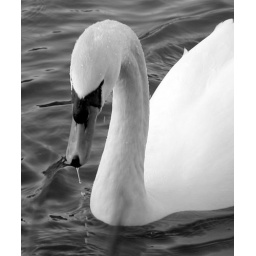
Swan in black and white